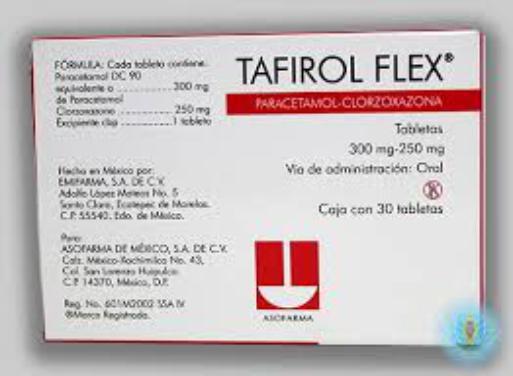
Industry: Medical